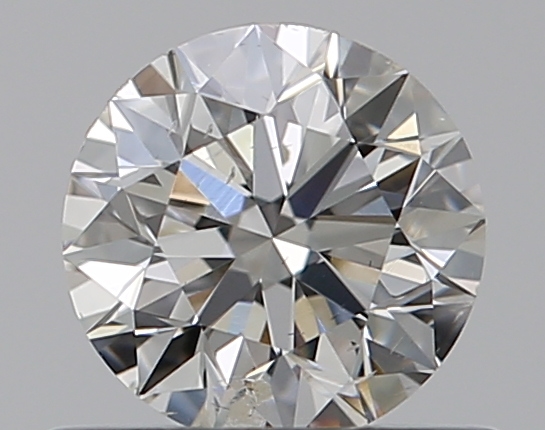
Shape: round
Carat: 0.5
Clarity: SI2
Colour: G
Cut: VG
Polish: EX
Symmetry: VG
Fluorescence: N
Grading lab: GIA
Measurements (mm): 5.01 x 5.06 x 3.17